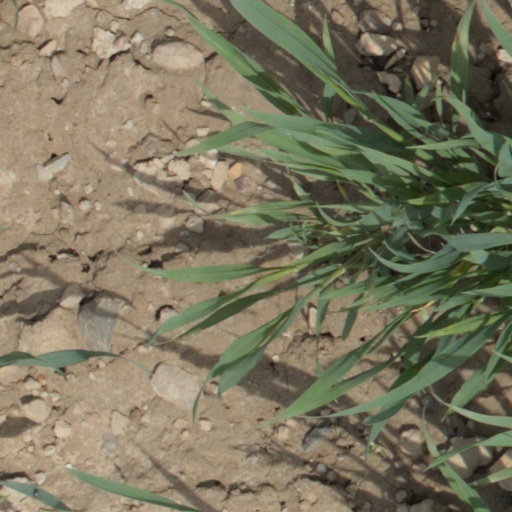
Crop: wheat